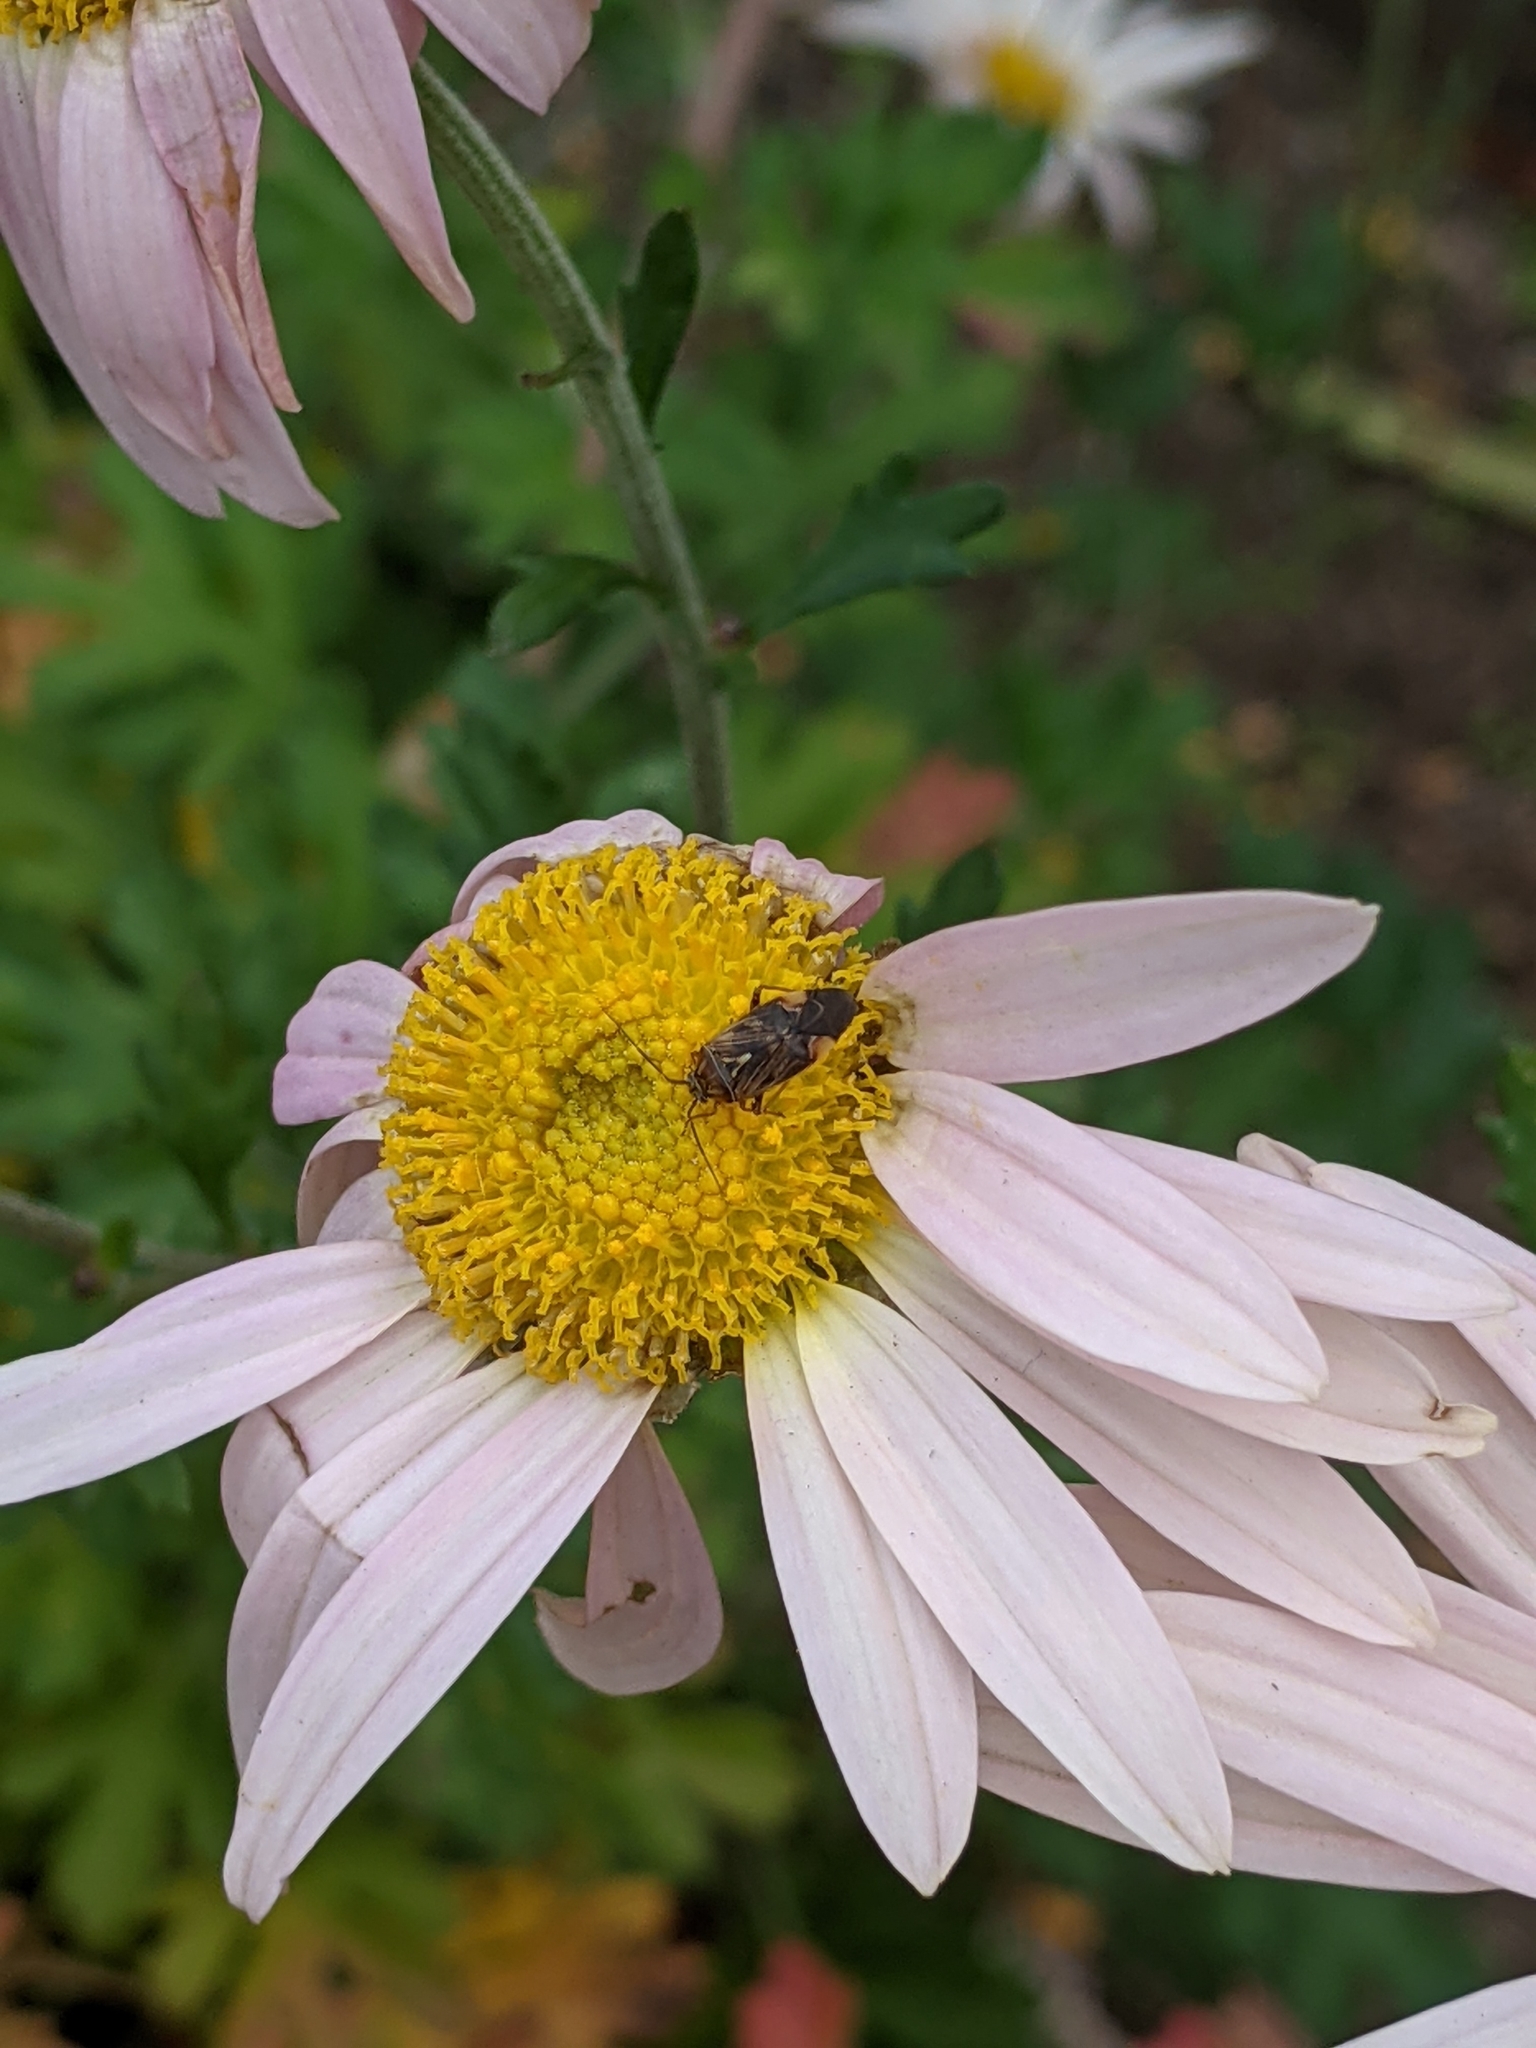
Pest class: lygus_bug